Ascarophisnema

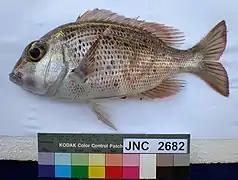
"Gymnocranius euanus" is the host of "Ascarophisnema tridentatum"

"Ascarophisnema tridentatum" is a parasite of the stomach of the fish "Gymnocranius euanus" (Lethrinidae, Perciformes) in the coral reef lagoon of New Caledonia. It has also been recorded from the stomach of the fish "Gymnocranius grandoculis" in the same locality.